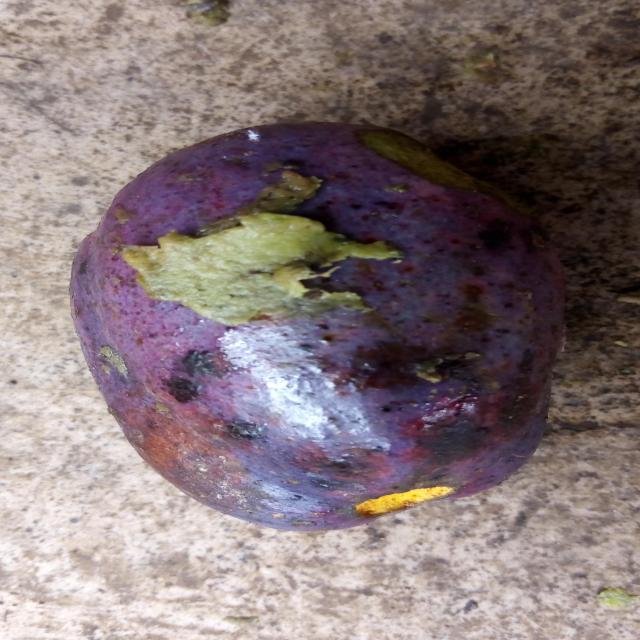
Plum grade: bruised